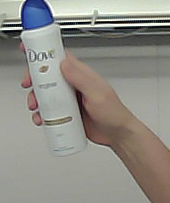
Product: dove_spray